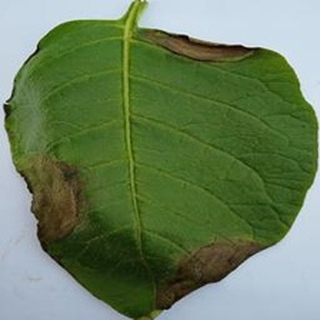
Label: potato_late_blight